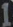
Number: 1